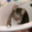
Label: cat